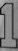
Number: 1